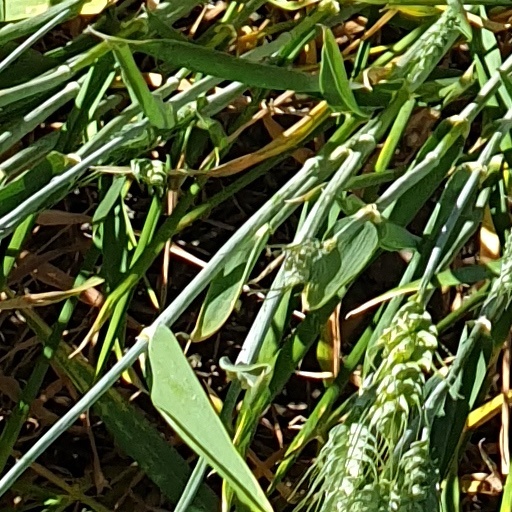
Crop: wheat